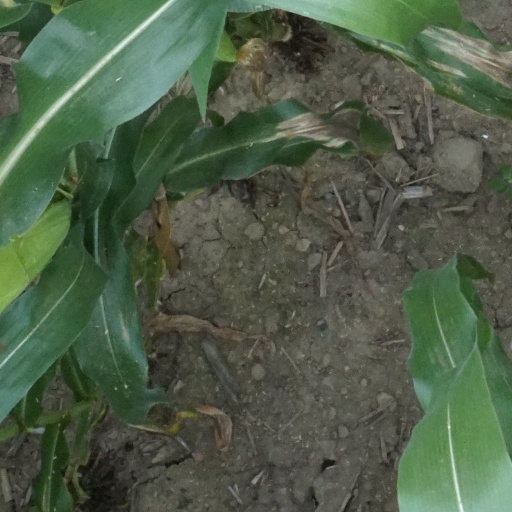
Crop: maize; corn